Transport geography

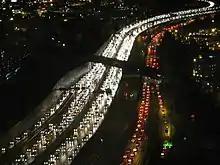
Seattle traffic at I-5 and Yesler Way

Transportation availability on existing streets, highways, and rail facilities no longer match the transportation demands created by subsequent population growth and new location patterns of economic activity. Besides an increase in population, another problem is vehicles overloading the network of highways and arterial streets. See Traffic congestion, Transportation network, and Population densities